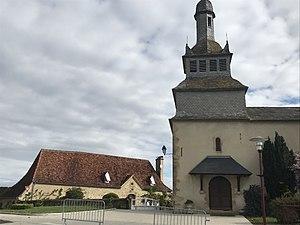
Centre du village de Vialer (64, France) avec son église
Vialer est une commune française, située dans le département des Pyrénées-Atlantiques en région Nouvelle-Aquitaine.